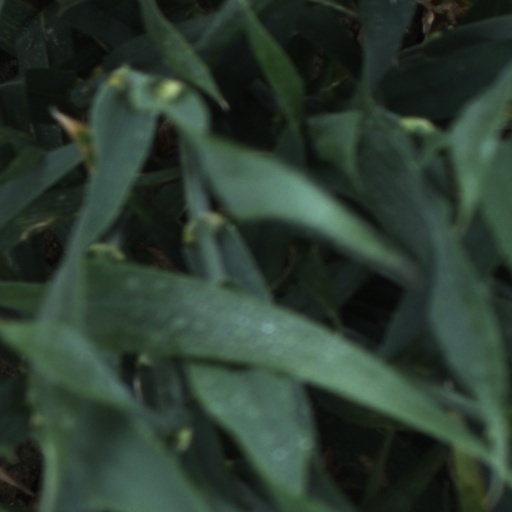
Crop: wheat